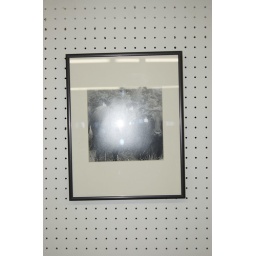
This is the black and white photo I have on consignment in a local gallery---go figure!